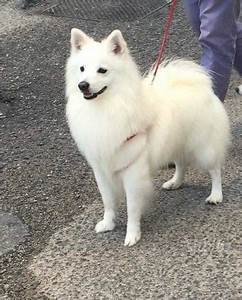
Label: cane